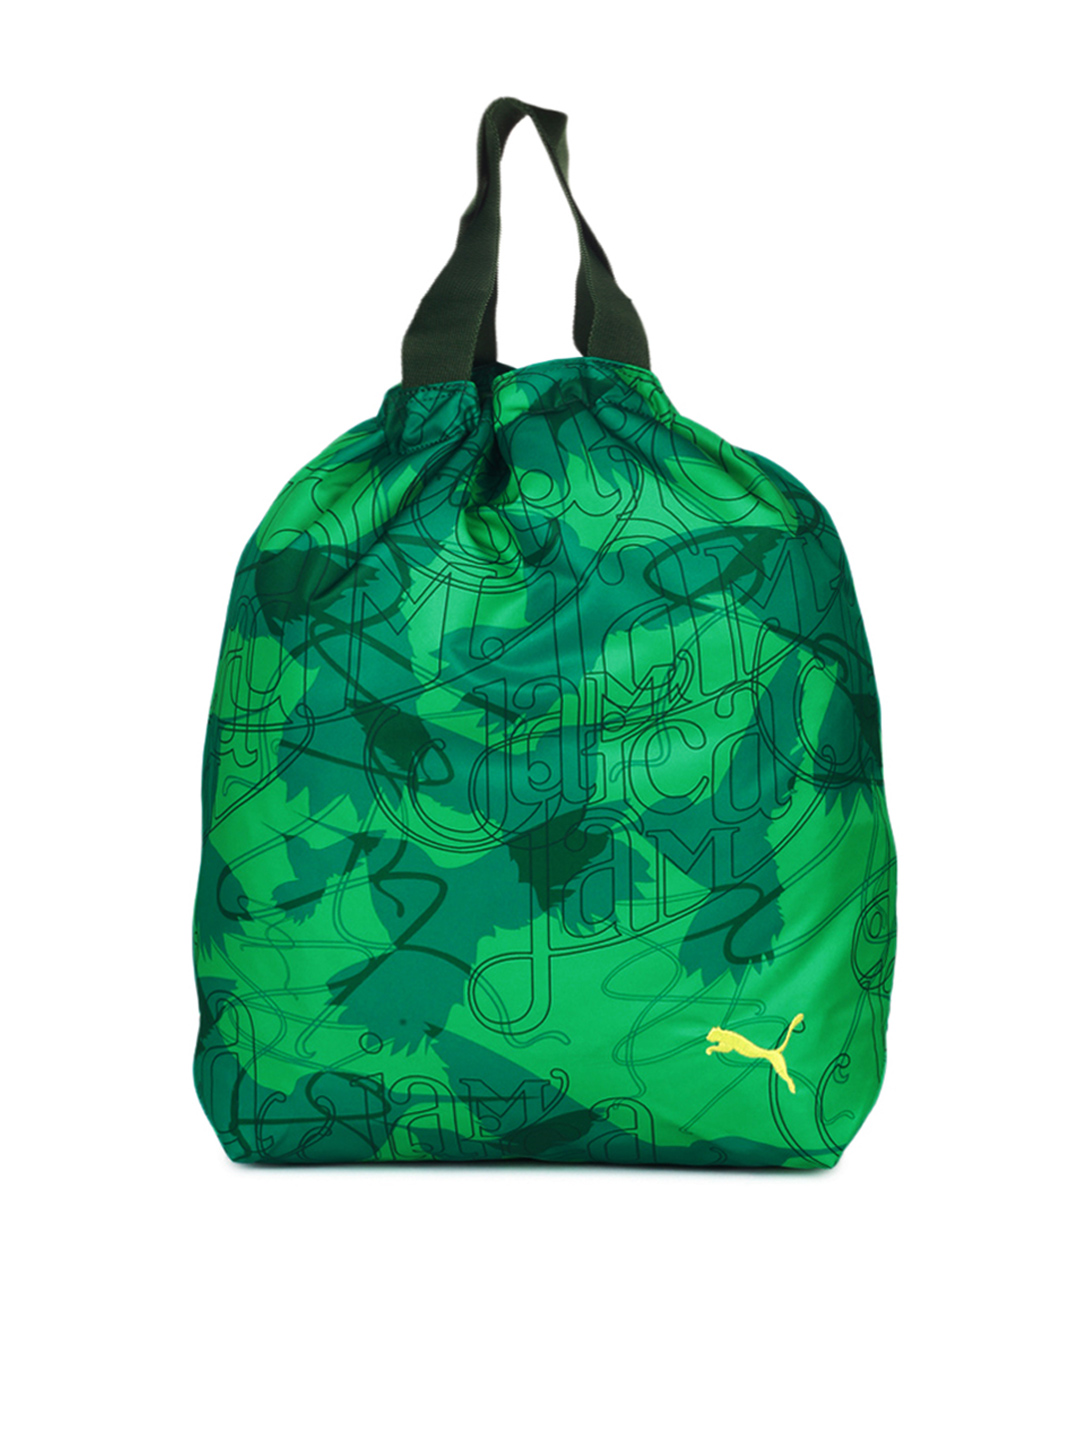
Puma Women Core Jam Shopper Green Bag
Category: Accessories / Bags / Handbags
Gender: Women
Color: Green
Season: Summer 2012
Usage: Casual